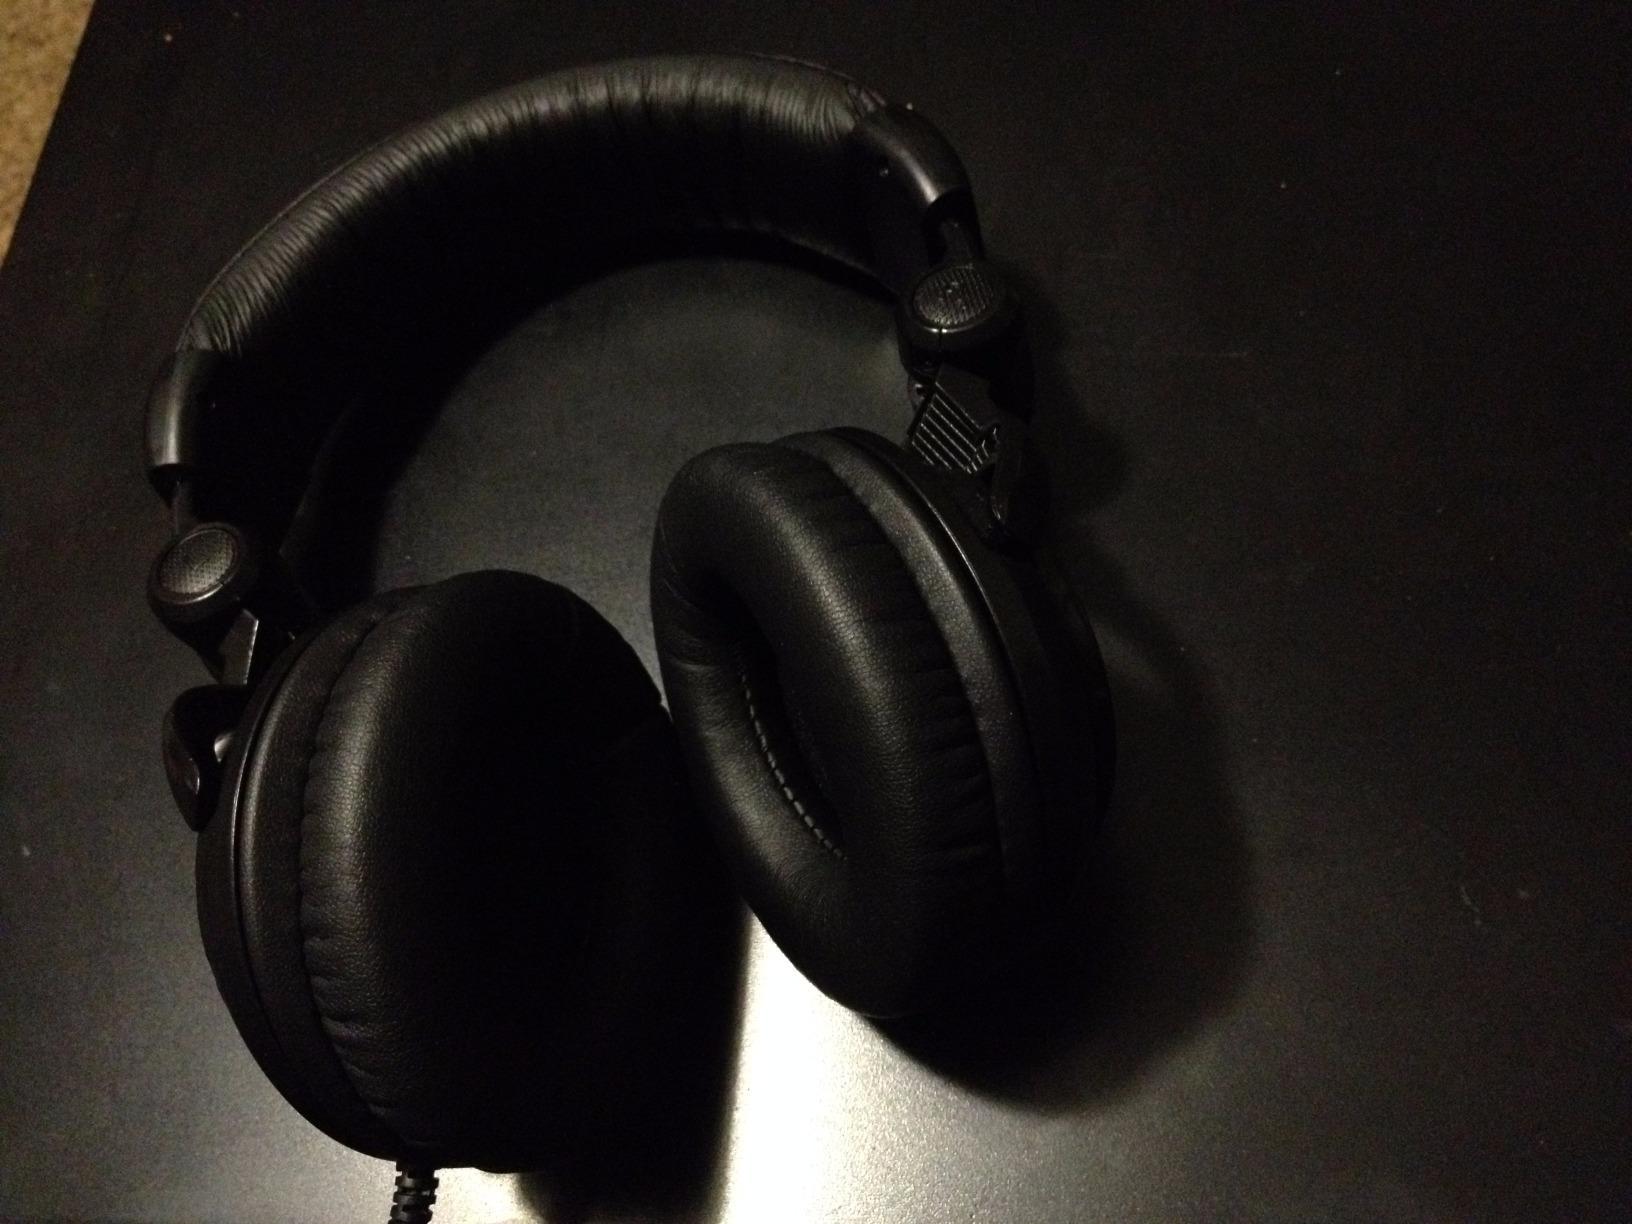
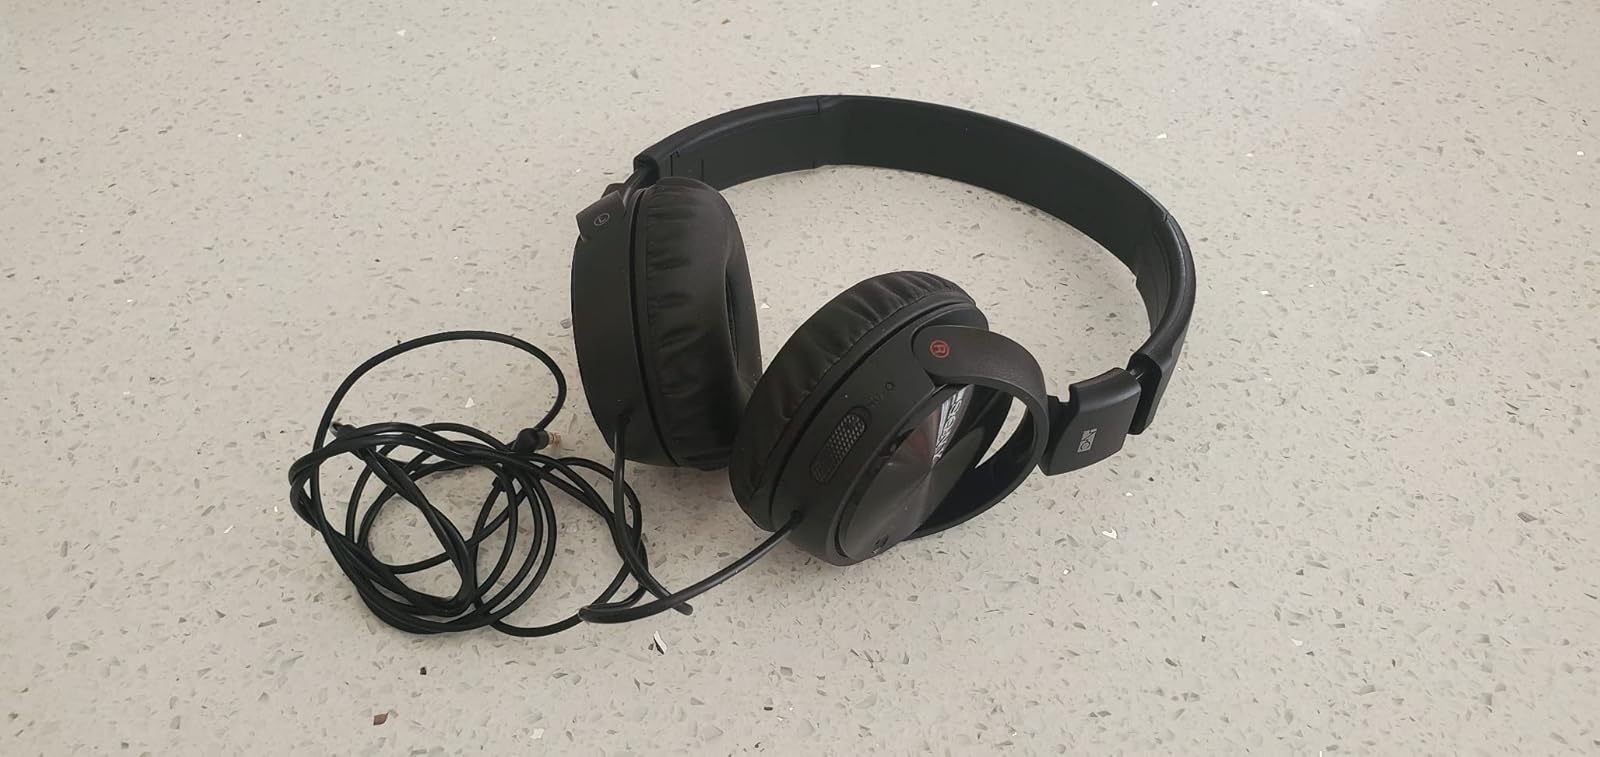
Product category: headphones
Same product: no